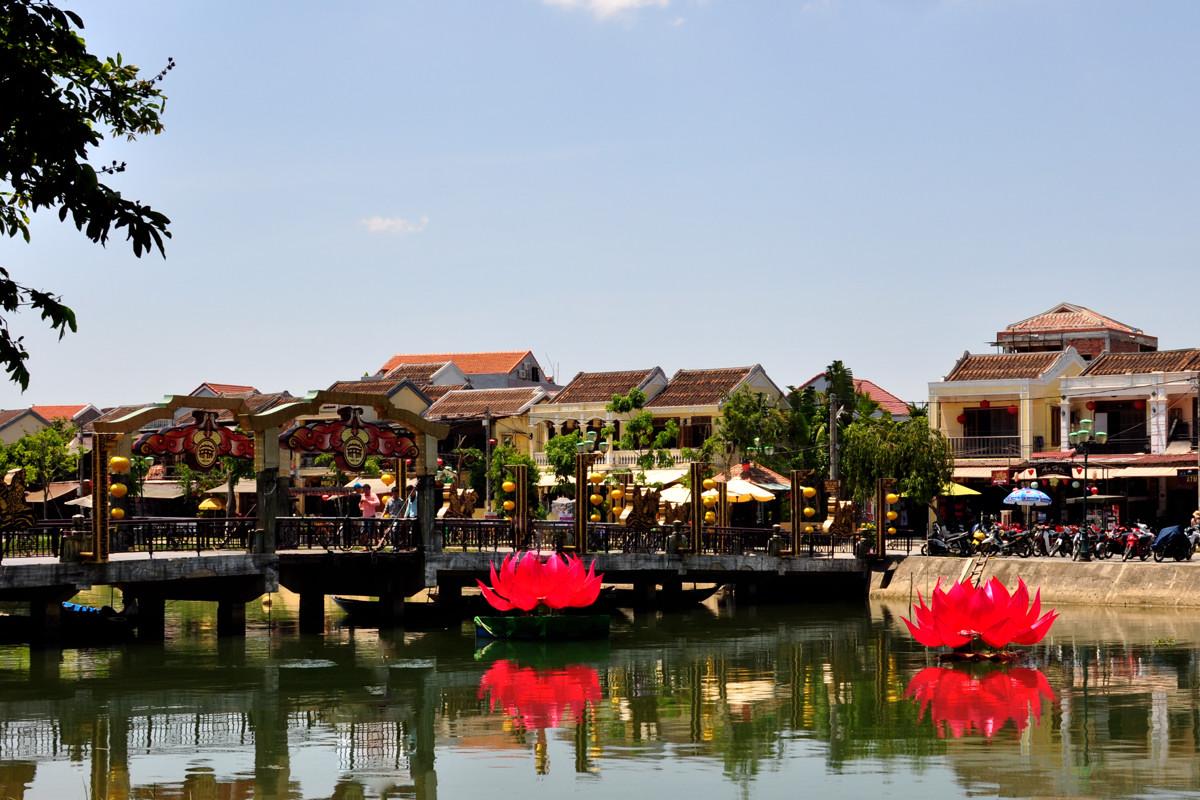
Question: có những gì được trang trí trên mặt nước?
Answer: những vật trang trí hình hoa sen